Pura Taman Ayun

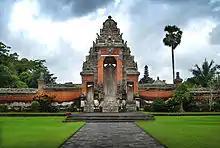
Entrance to the inner sanctum.

Pura Taman Ayun (Balinese script: ᬧᬸᬭᬢᬫᬦ᭄ᬅᬬᬸᬦ᭄) is a compound of Balinese temple and garden located in Mengwi district ("kecamatan") in Badung Regency, Bali, Indonesia. Its water features are an integral part of the local "subak" system.